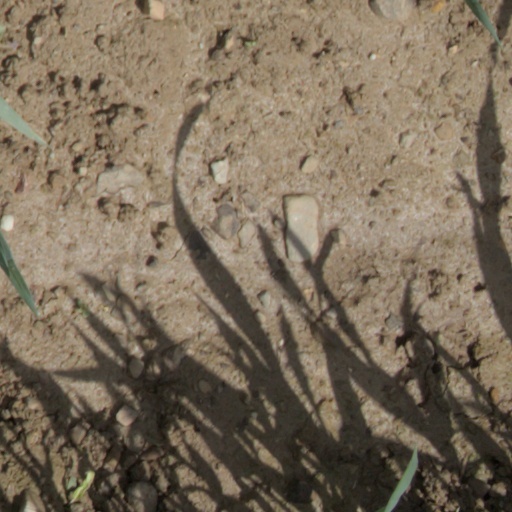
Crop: wheat